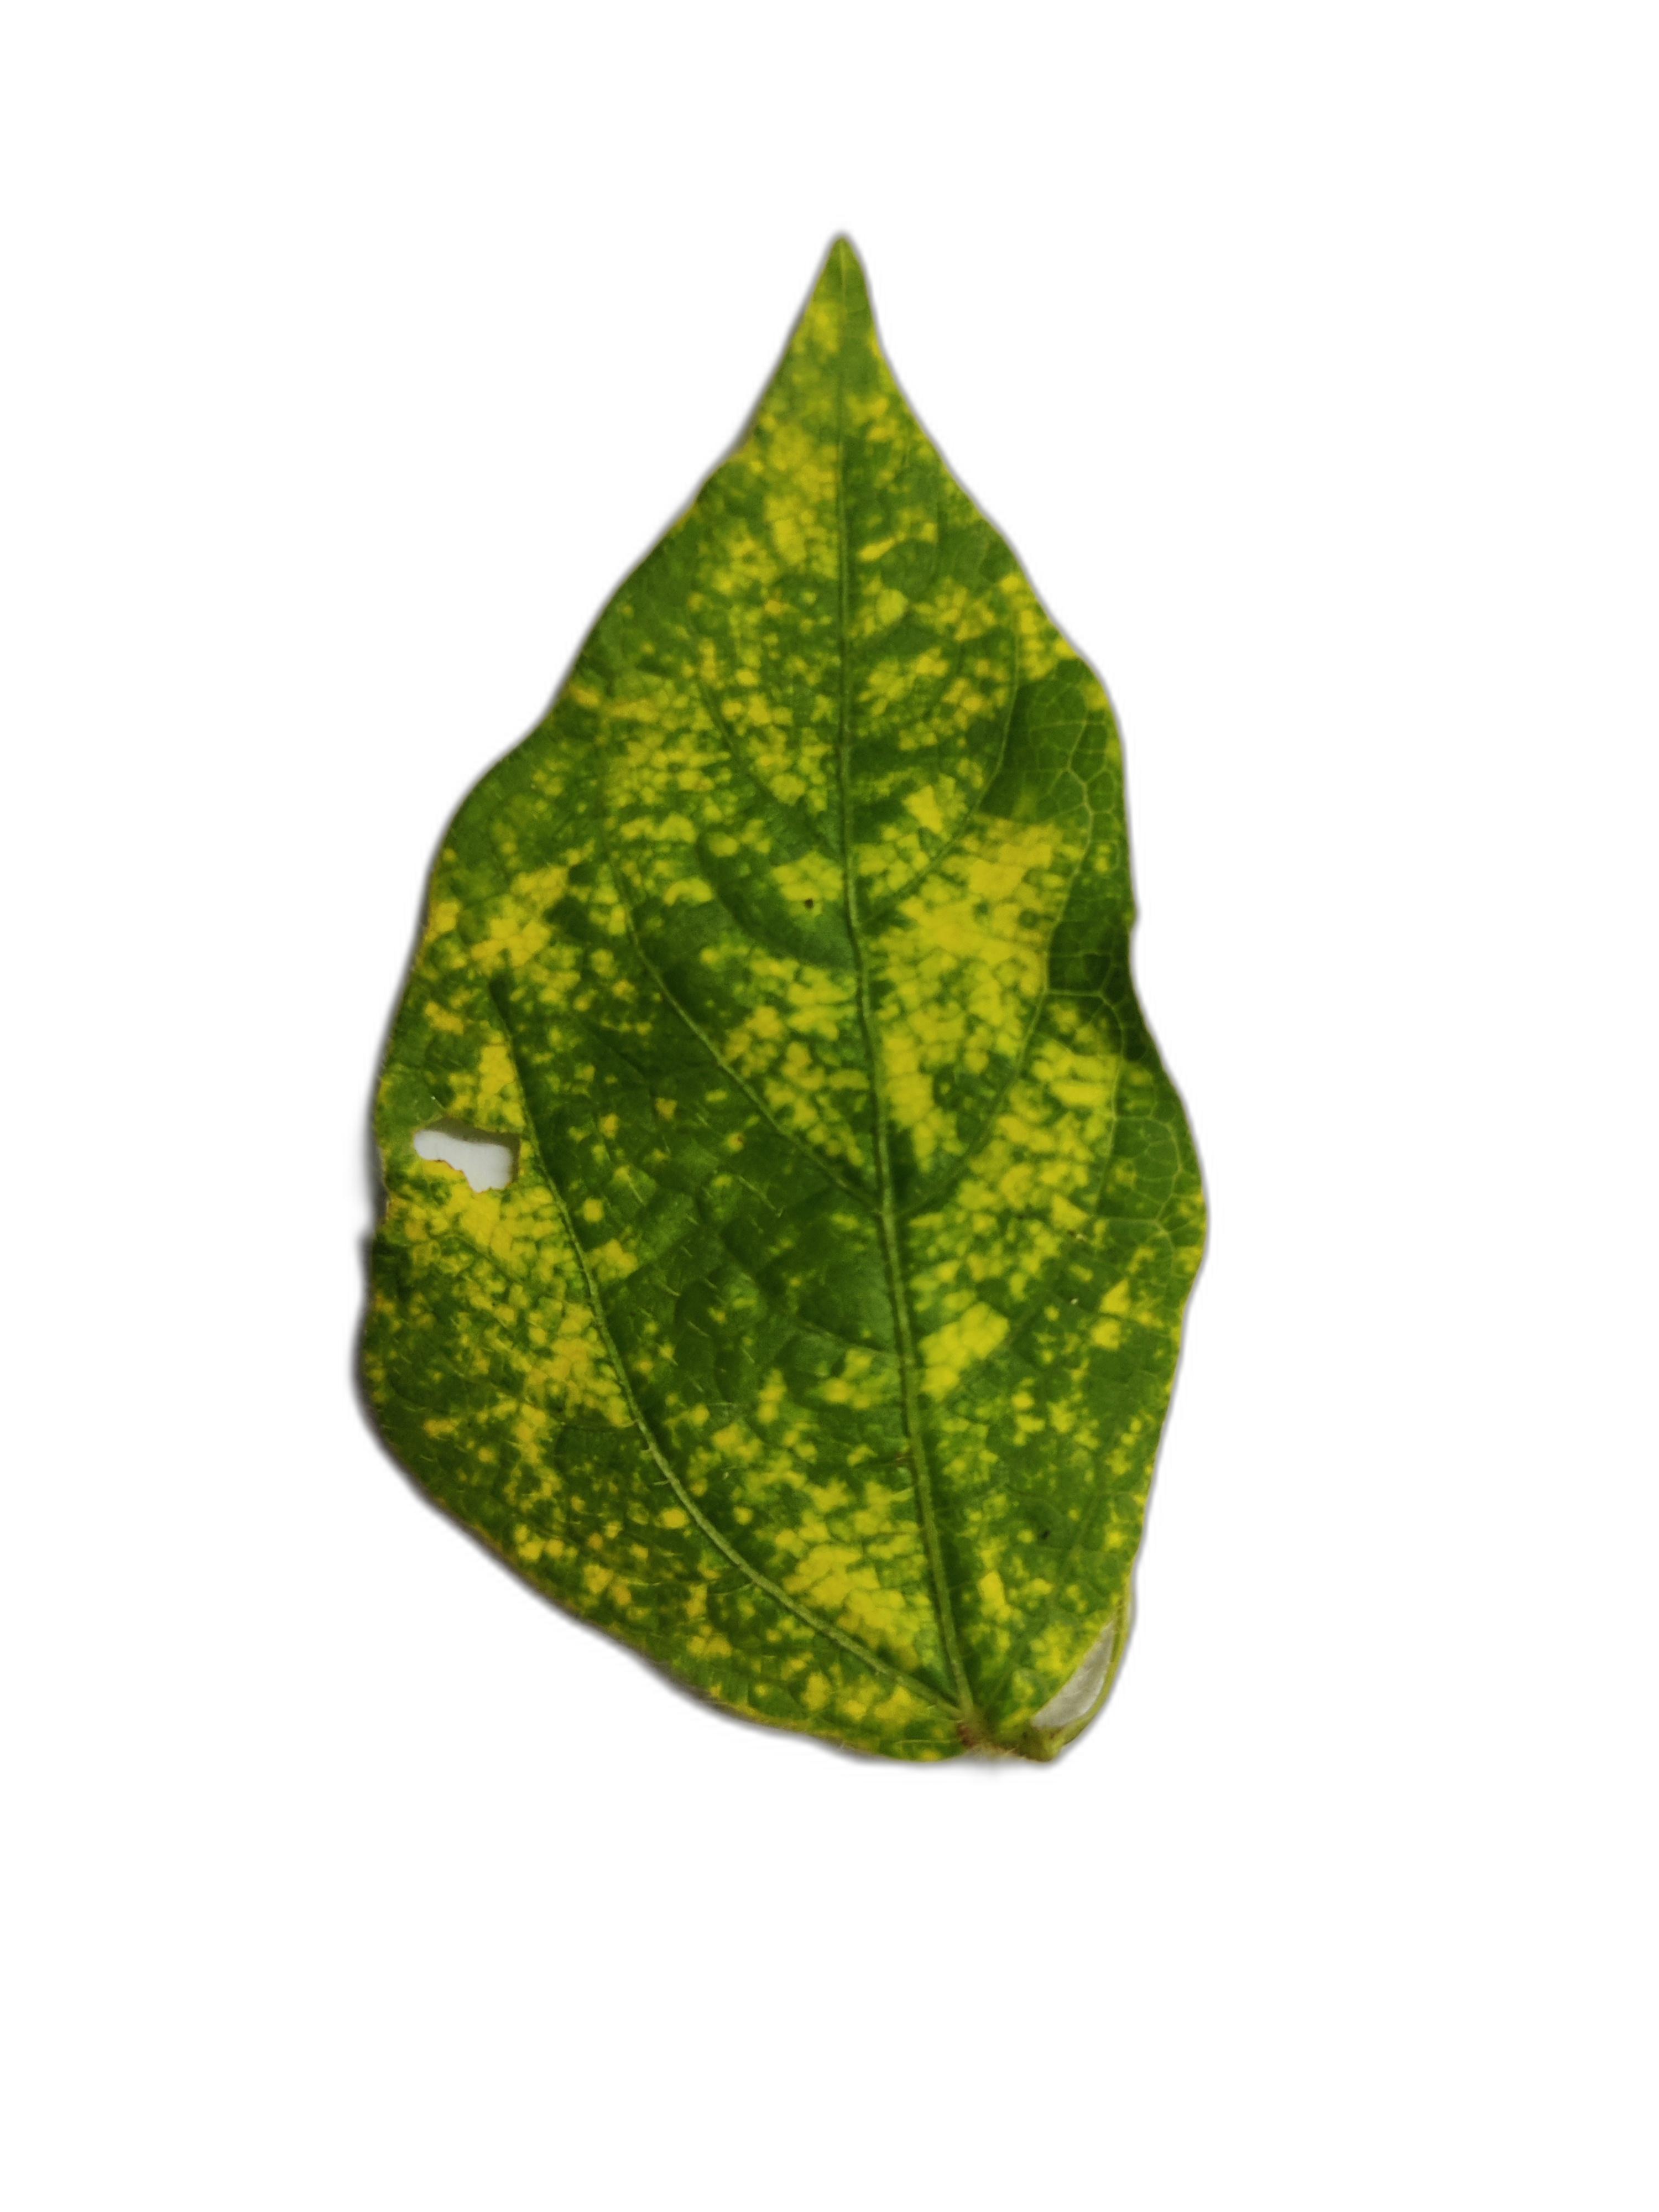
Label: Yellow Mosaic